Robertson College Jabalpur

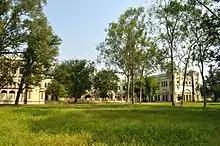
The former building of Robertson College now houses the Civil engineering department of the Jabalpur Engineering College

Robertson College, Jabalpur, (now divided into Government Science College, Jabalpur and Mahakoshal Arts & Commerce College) is considered to be the oldest such institution in Madhya Pradesh.